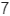
Number: 7